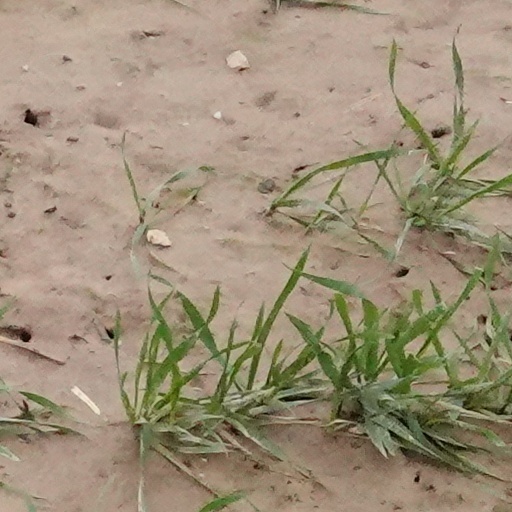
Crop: wheat